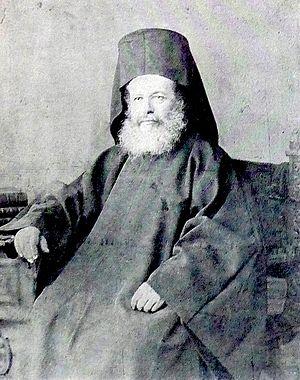
L’œcuménisme est un mouvement interconfessionnel qui tend à promouvoir des actions communes entre les divers courants du christianisme, en dépit de leurs différences doctrinales, avec pour objectif l'« unité visible des chrétiens ».